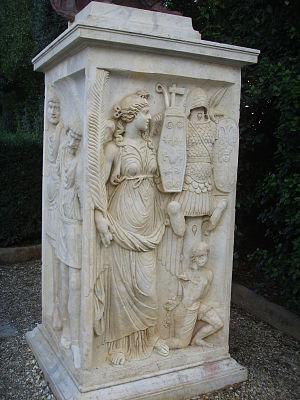
Cet article recense les arcs de triomphe romains, dont la fonction a bien été identifiée.